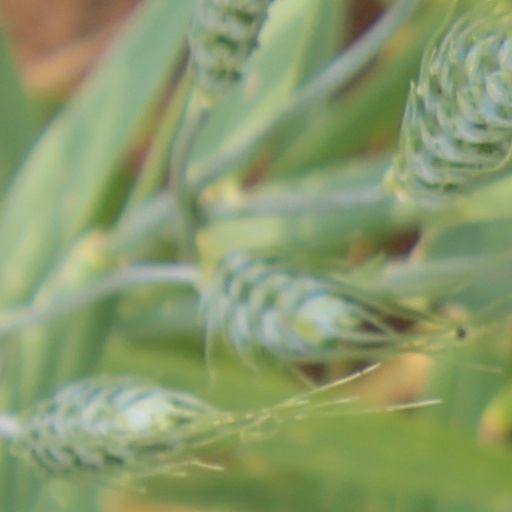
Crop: wheat